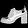
Label: Ankle boot